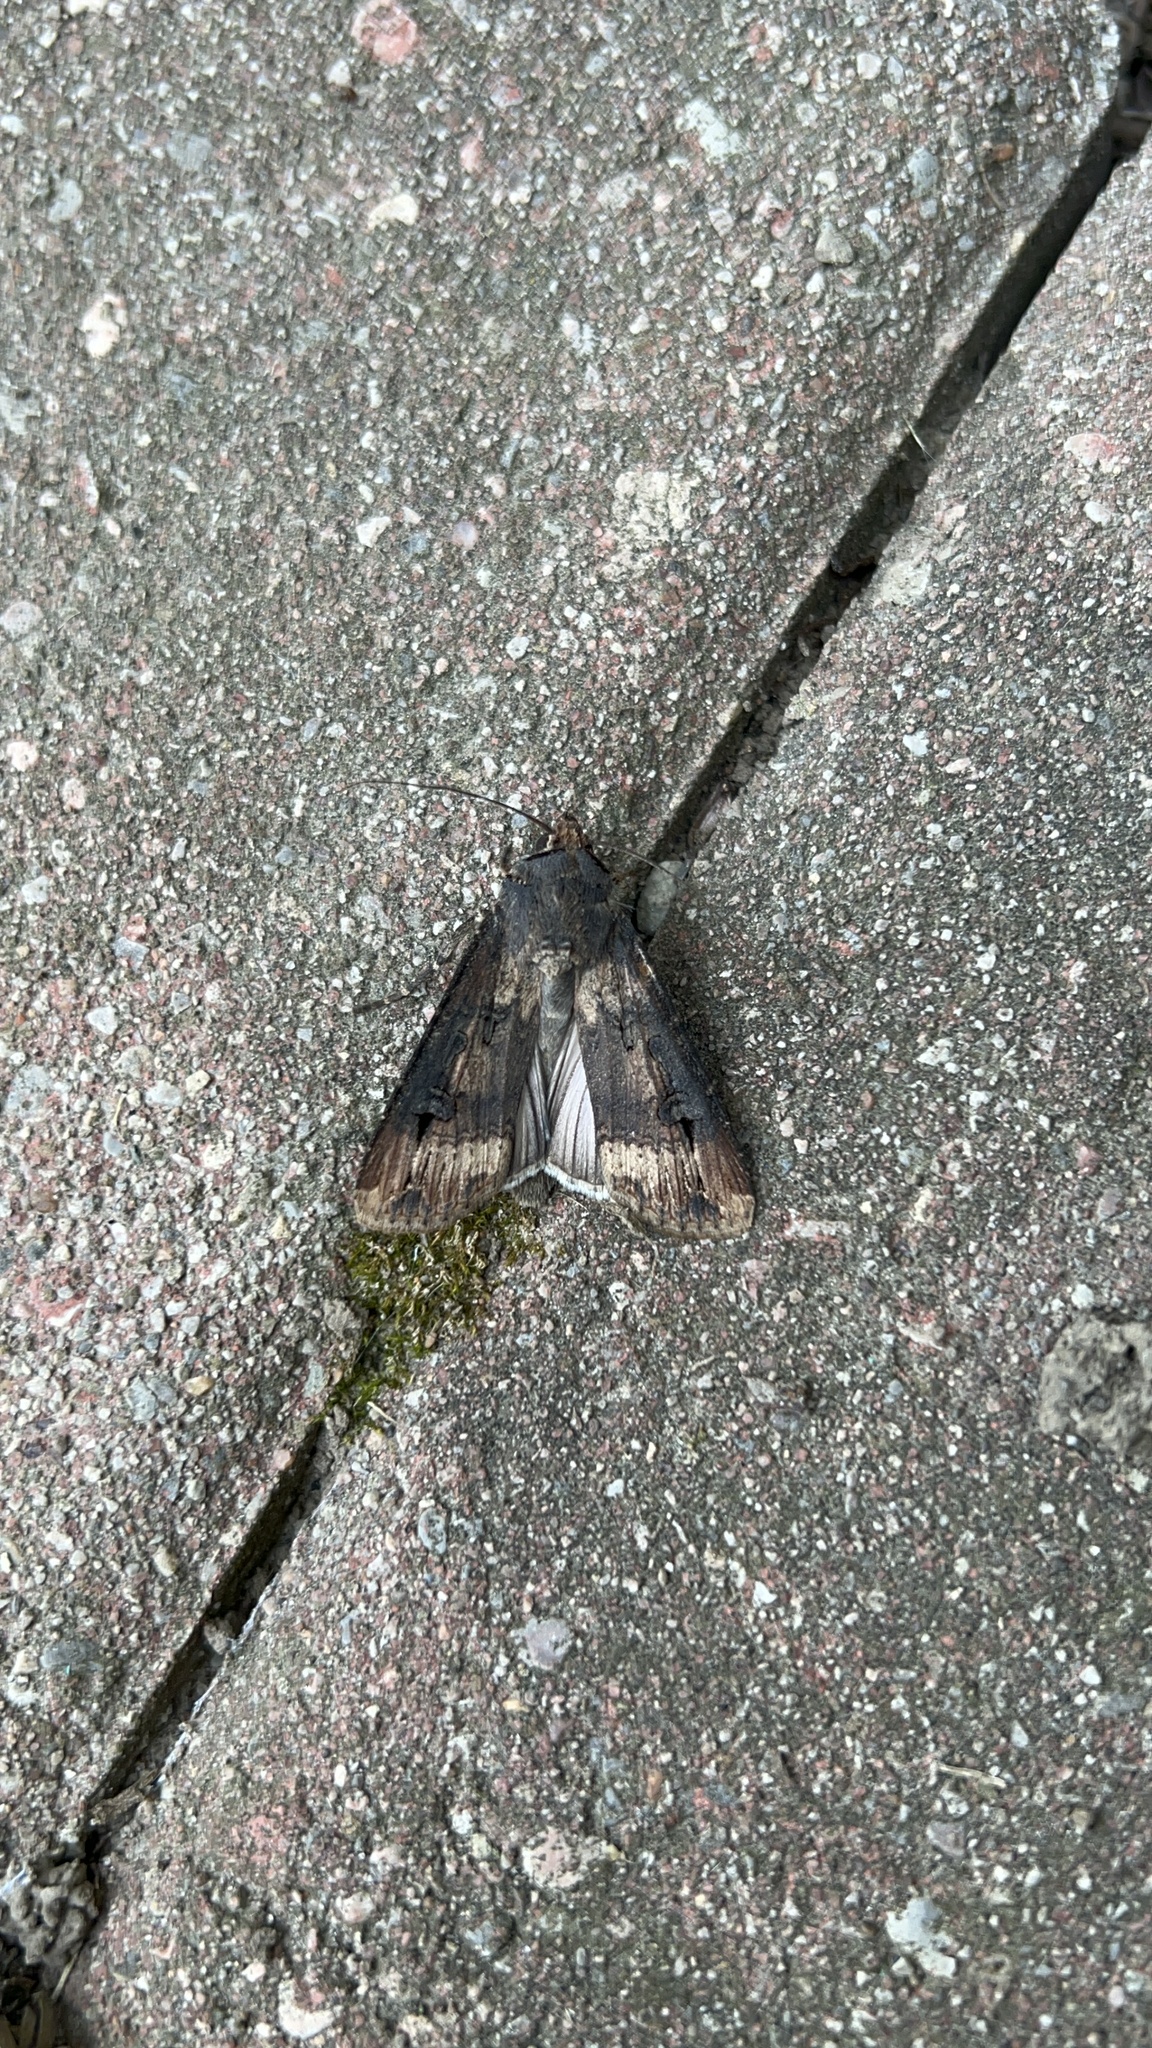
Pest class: cutworms